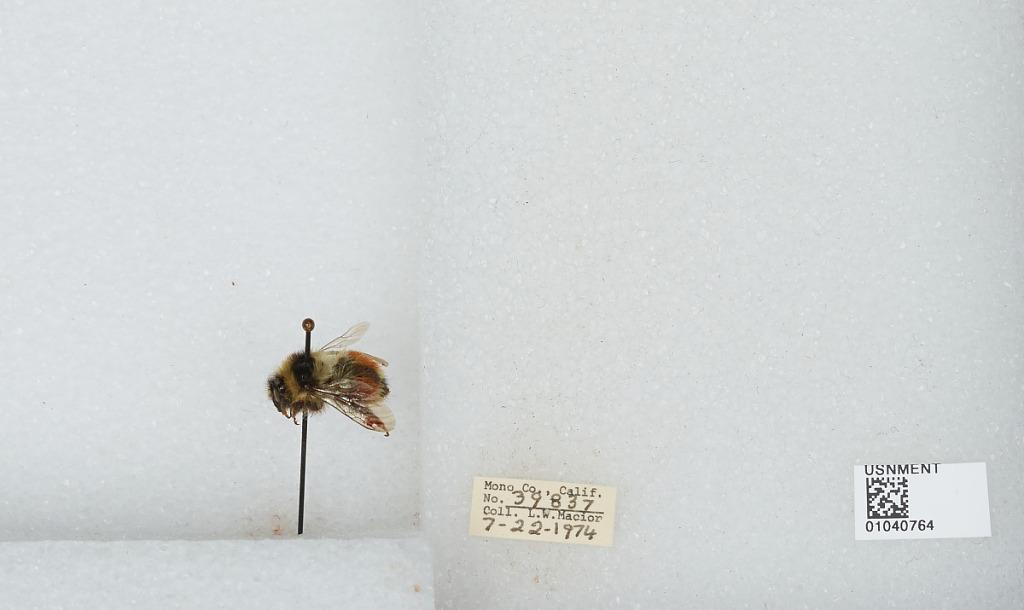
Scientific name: Bombus (Cullumanobombus) rufocinctus Cresson
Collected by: L. Macior
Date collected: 1974-7-22
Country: United States
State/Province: California
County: Mono
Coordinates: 37.92, -118.87